Dipodium

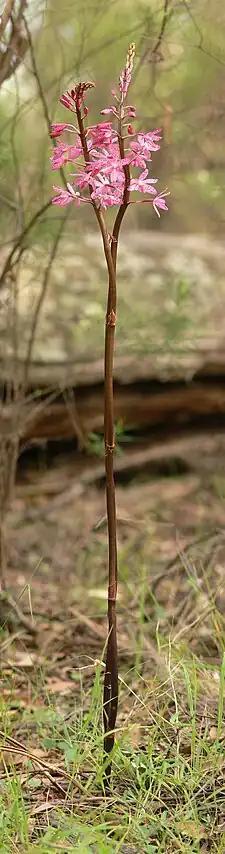
Two flowering scapes of a leafless species in south-eastern Australia

Hyacinth orchids are found in Malaysia, the Philippines, Indonesia, the Solomon Islands, Vanuatu, New Caledonia, New Guinea and Australia where eleven species are endemic. They occur in a range of habitats from coastal lowlands to ranges and tablelands.